Yousef Al Otaiba

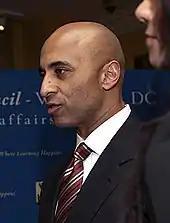
Otaiba in 2013

At age 26, Otaiba became senior adviser to Mohammed bin Zayed Al Nahyan and, until his new posting, as director of international affairs for the court of the crown prince, he also served as the country's principal security, anti-terrorism and defence liaison with other governments. Bin Zayed was deputy supreme commander of the UAE Armed Forces, so in effect Otaiba worked for the UAE's defense minister for eight years.